Dead Kennedys

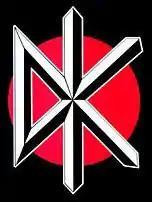
"DK" logo

Dead Kennedys have been described as one of the first hardcore punk bands. They were noted for the harshness of their lyrics, which generally combined biting social satire while expressing a staunchly left-wing view of contemporary America. Unlike other leftist punk bands who use more direct sloganeering, Dead Kennedys' lyrics were often snide. For example, "Holiday in Cambodia" is a multi-layered satire targeting both yuppies and Cambodia's recently deposed Khmer Rouge regime. Or, on "Jock-O-Rama", featured on "Frankenchrist", they mock southern small towns whose residents’ lives revolve around high school football.